Gaseosa

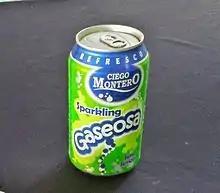
Gaseosa can

Gaseosa refers to a soft drink with lemon flavor made by Ciego Montero in Cuba and La Casera in Spain. It tastes similar to other lemon-lime flavored drinks, such as Sprite and 7 Up.